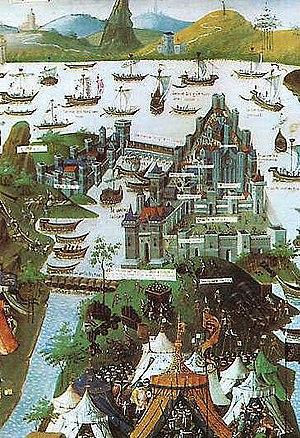
Cette page concerne l'année 1453 du calendrier julien et marque la fin du Moyen Âge.
La fin du Moyen Âge a lieu entre le XVᵉ siècle et le début du XVIᵉ siècle. Plusieurs dates symboliques ont été proposées par les historiens :